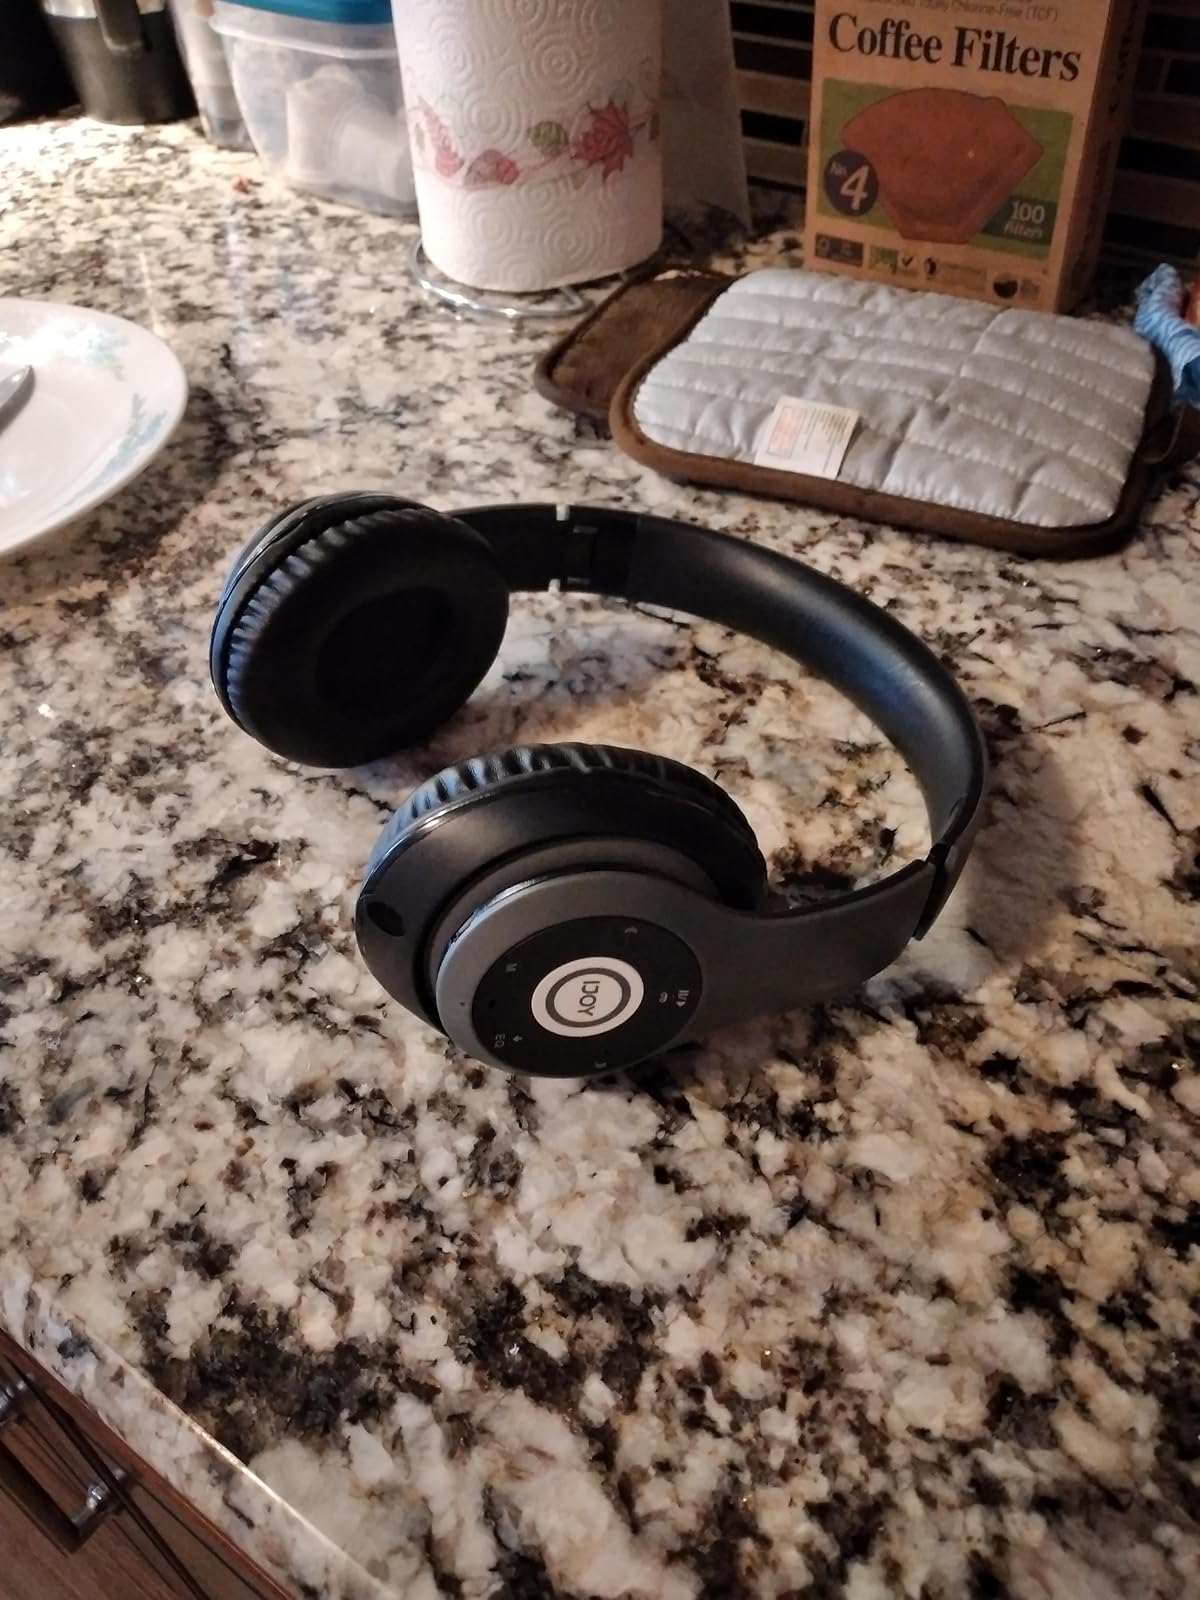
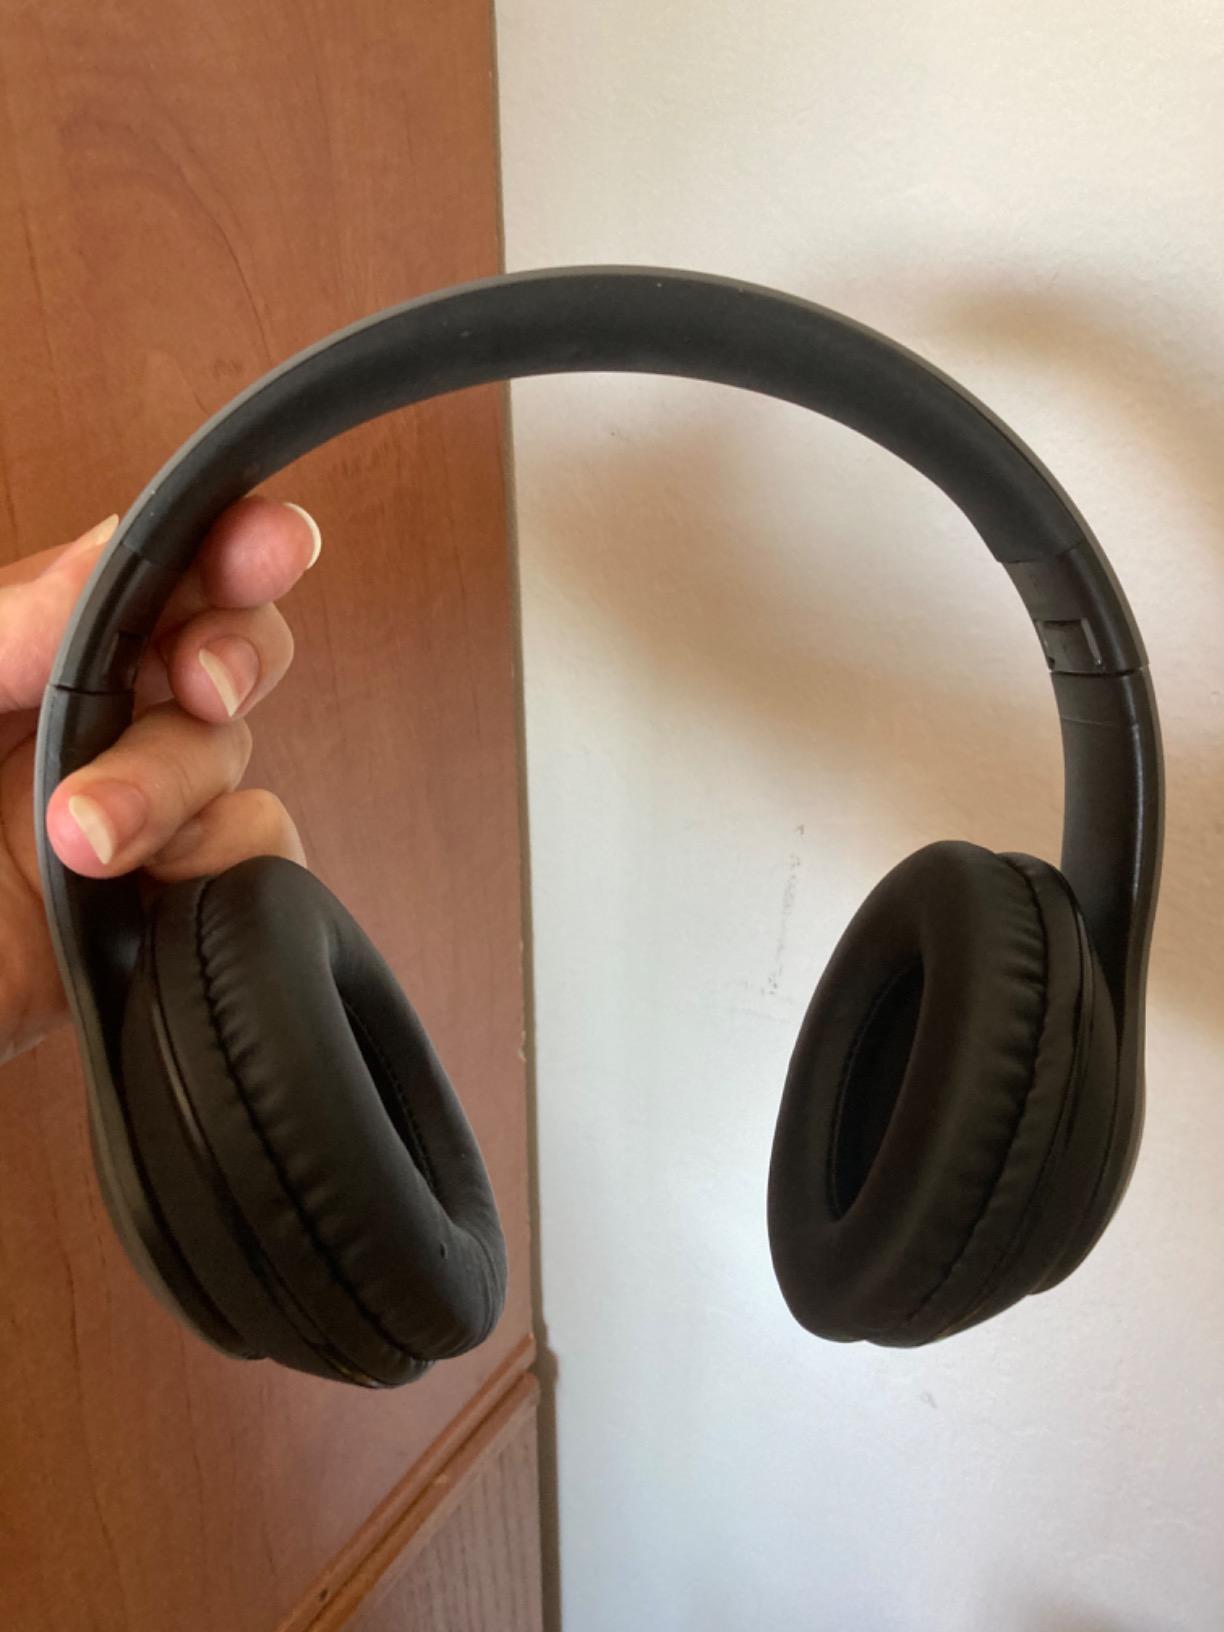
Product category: headphones
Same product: yes